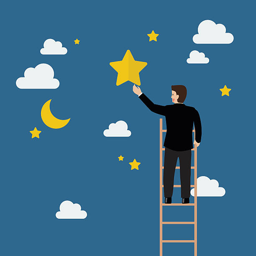
businessman on the ladder trying to catch the star vector art illustration